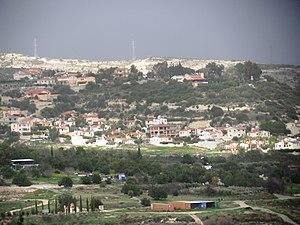
Álassa est un village de Chypre de plus de 282 habitants.